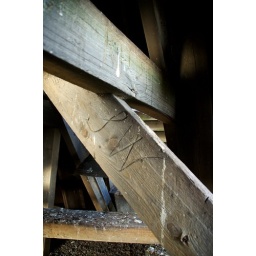
Exploration of St Crispins hospital main hall and clock tower in Northampton.